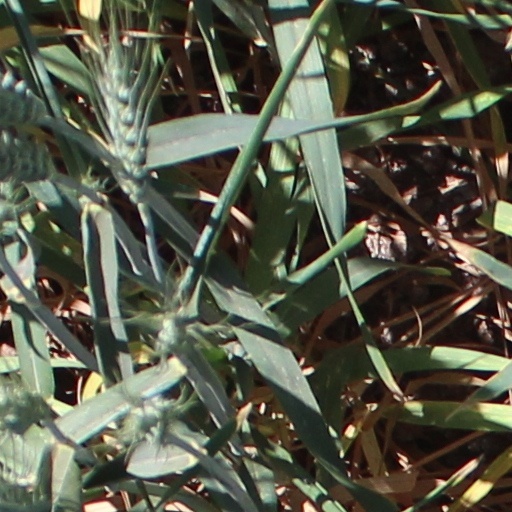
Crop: wheat